David Hume

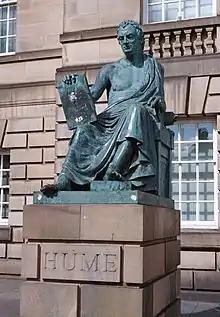
Hume's statue on Edinburgh's Royal Mile, sculpted by Alexander Stoddart

Hume expressed his economic views in his "Political Discourses", which were incorporated in "Essays and Treatises" as Part II of "Essays, Moral and Political". To what extent he was influenced by Adam Smith is difficult to assess; however, both of them had similar principles supported from historical events. At the same time Hume did not demonstrate concrete system of economic theory which could be observed in Smith's "Wealth of Nations". However, he introduced several new ideas around which the "classical economics" of the 18th century was built. Through his discussions on politics, Hume developed many ideas that are prevalent in the field of economics. This includes ideas on private property, inflation, and foreign trade. Referring to his essay "Of the Balance of Trade", economist Paul Krugman (2012) has remarked that "David Hume created what I consider the first true economic model."